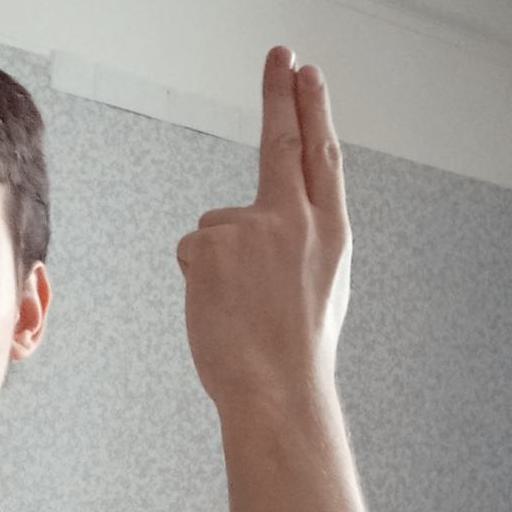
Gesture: two_up_inverted